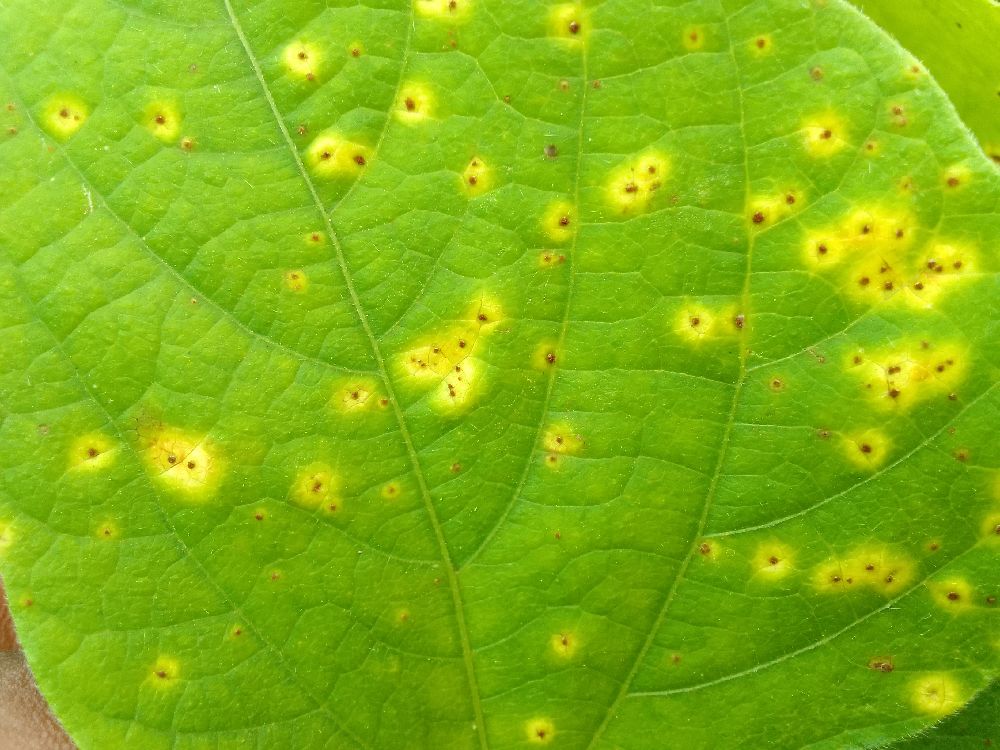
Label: rust